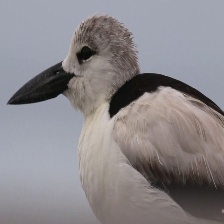
Species: CRAB PLOVER
Scientific name: DROMAS ARDEOLA